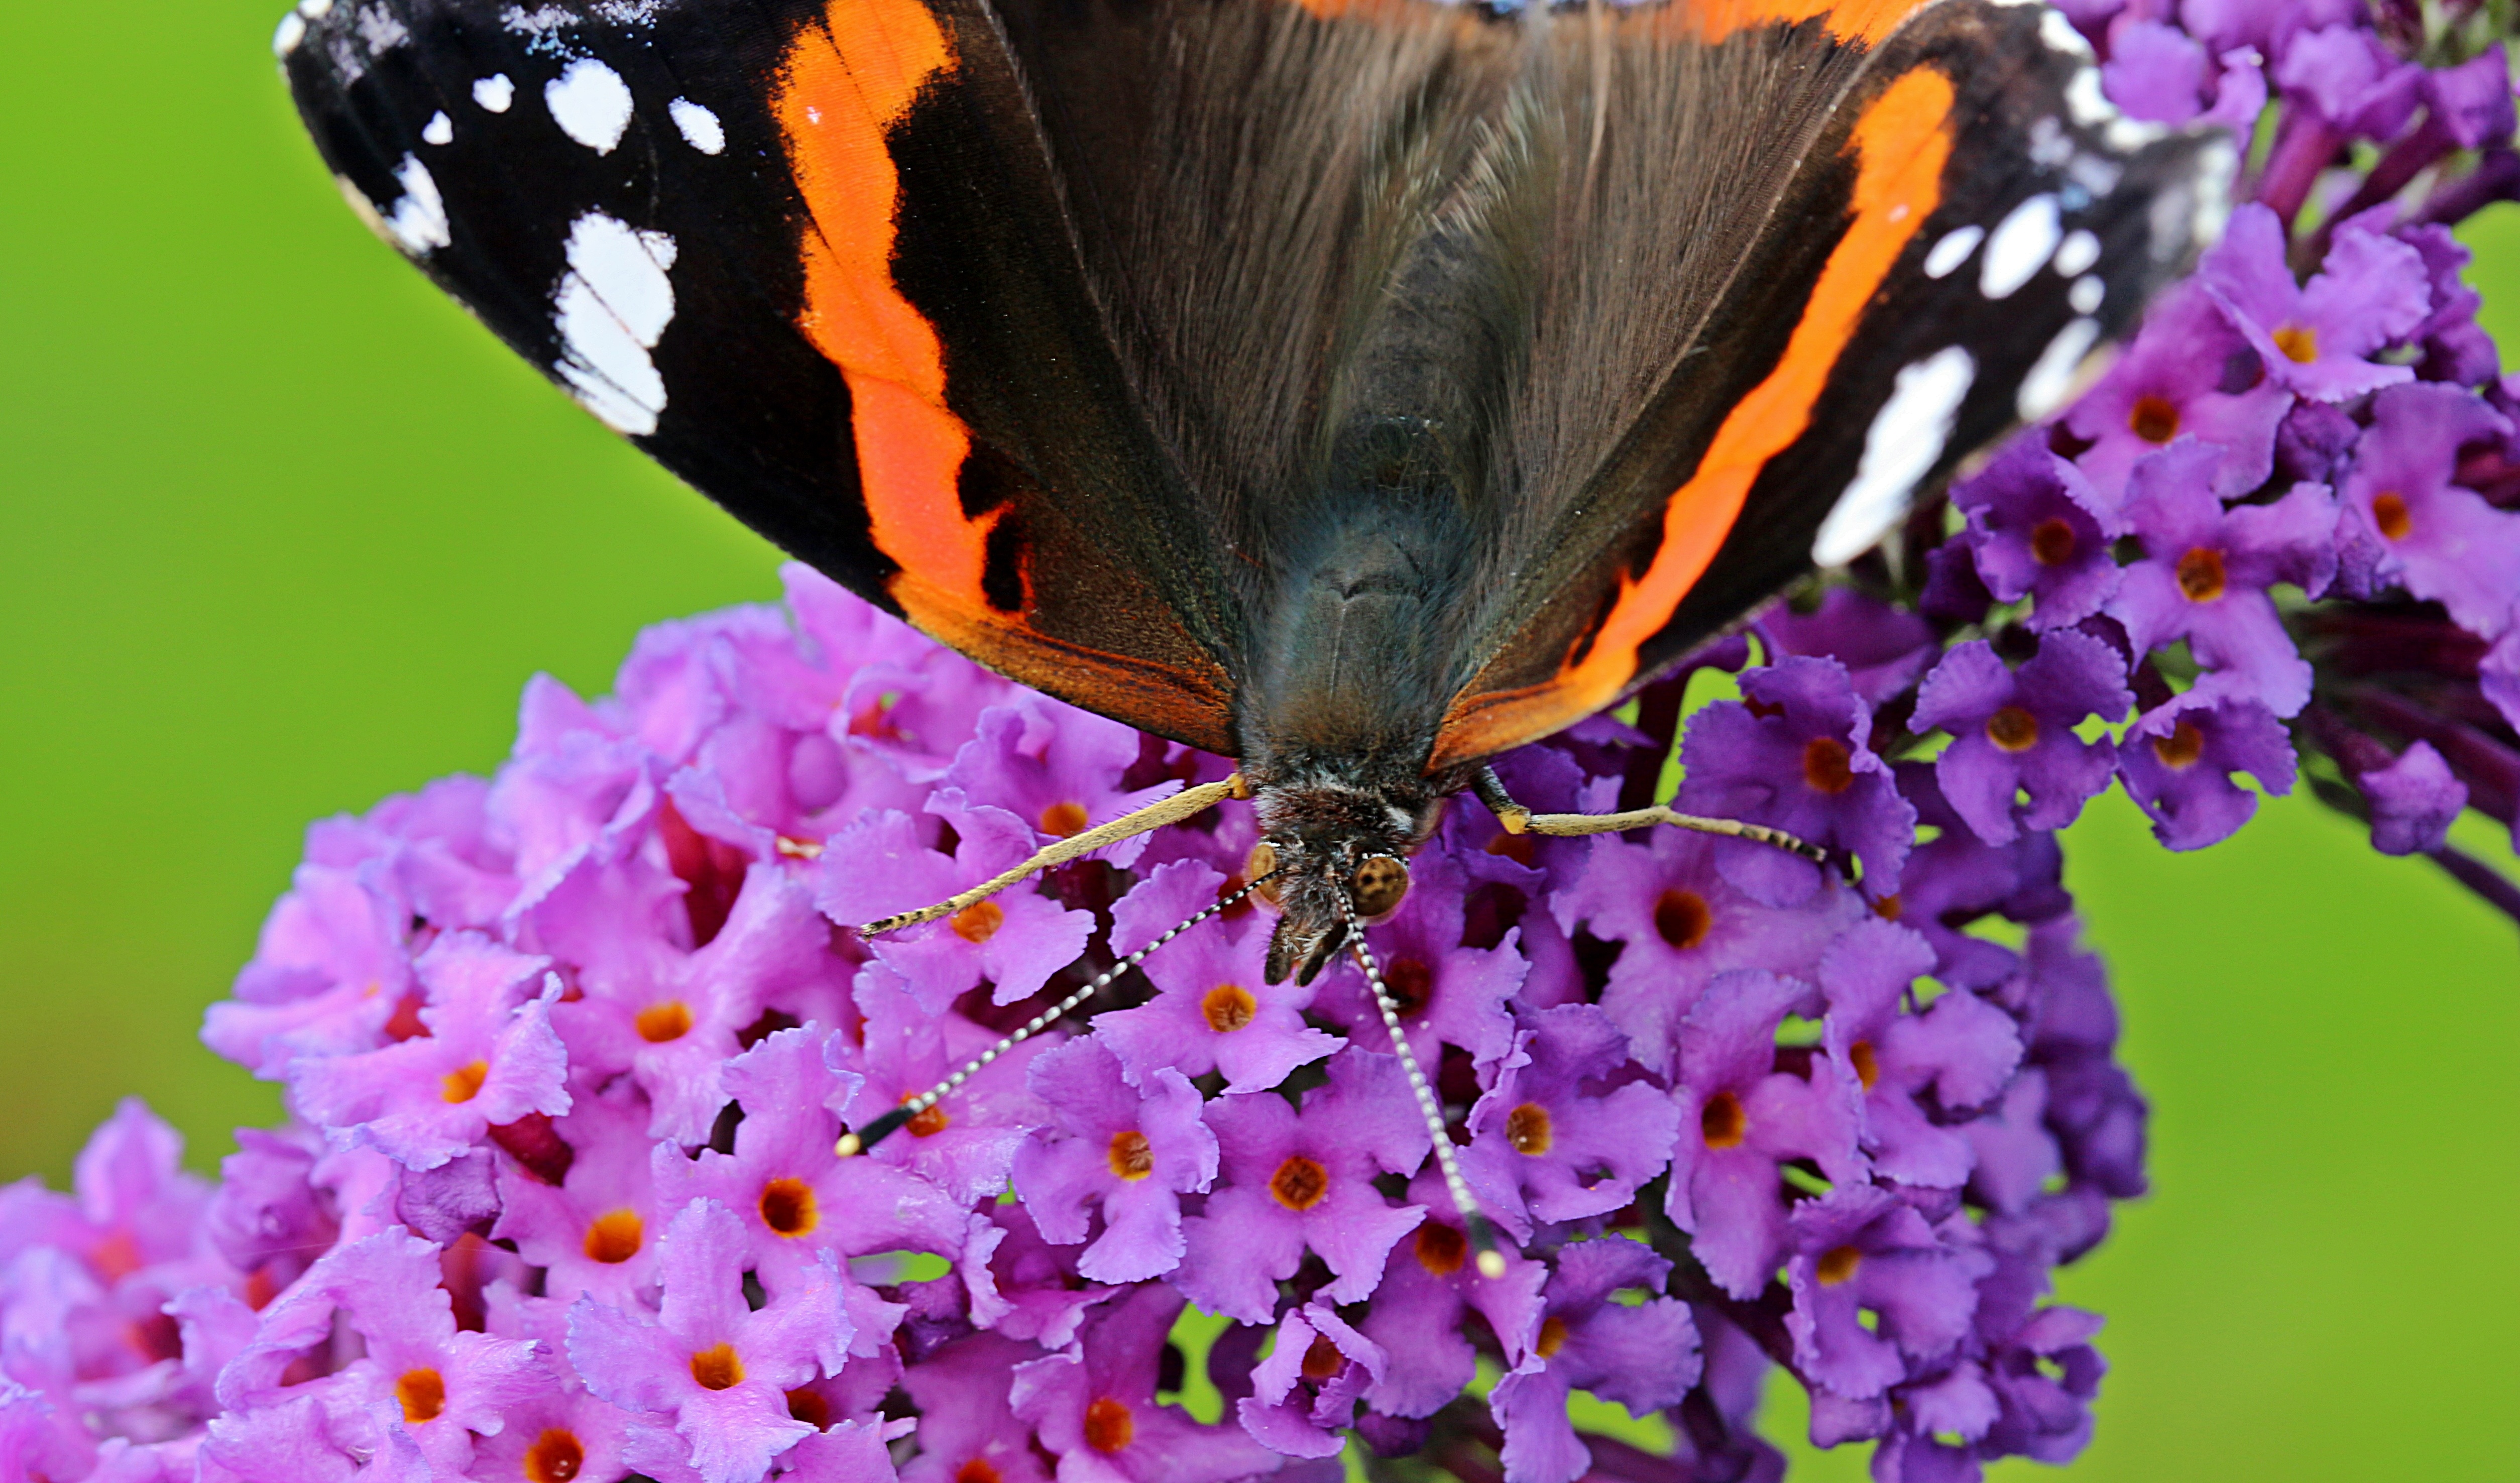
nature, flower, petal, animal, color, insect, botany, butterfly, colorful, close, flora, fauna, invertebrate, purple flower, nectar, admiral, macro photography, arthropod, probe, edelfalter, pollinator, vanessa atalanta, nectar suck, butterfly tree flower, moths and butterflies